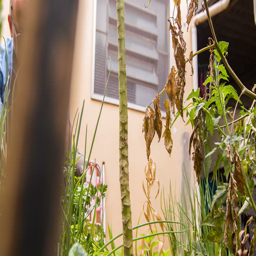
a man reaps some seasoning in the garden of his home in order to cook some food